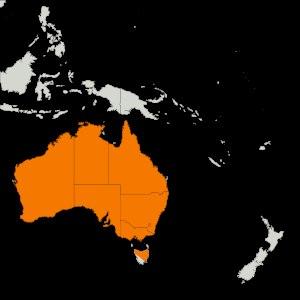
L'Élanion d'Australie est une espèce d'oiseaux de la famille des Accipitridés. C'est un petit rapace qui mesure 35−38 cm de long avec une envergure de 80−95 cm. L'oiseau est gracieux, principalement gris pâle et blanc, avec des épaules noires et des yeux rouges. Le cri d'appel est un sifflement clair, que l'oiseau produit en volant ou en planant.